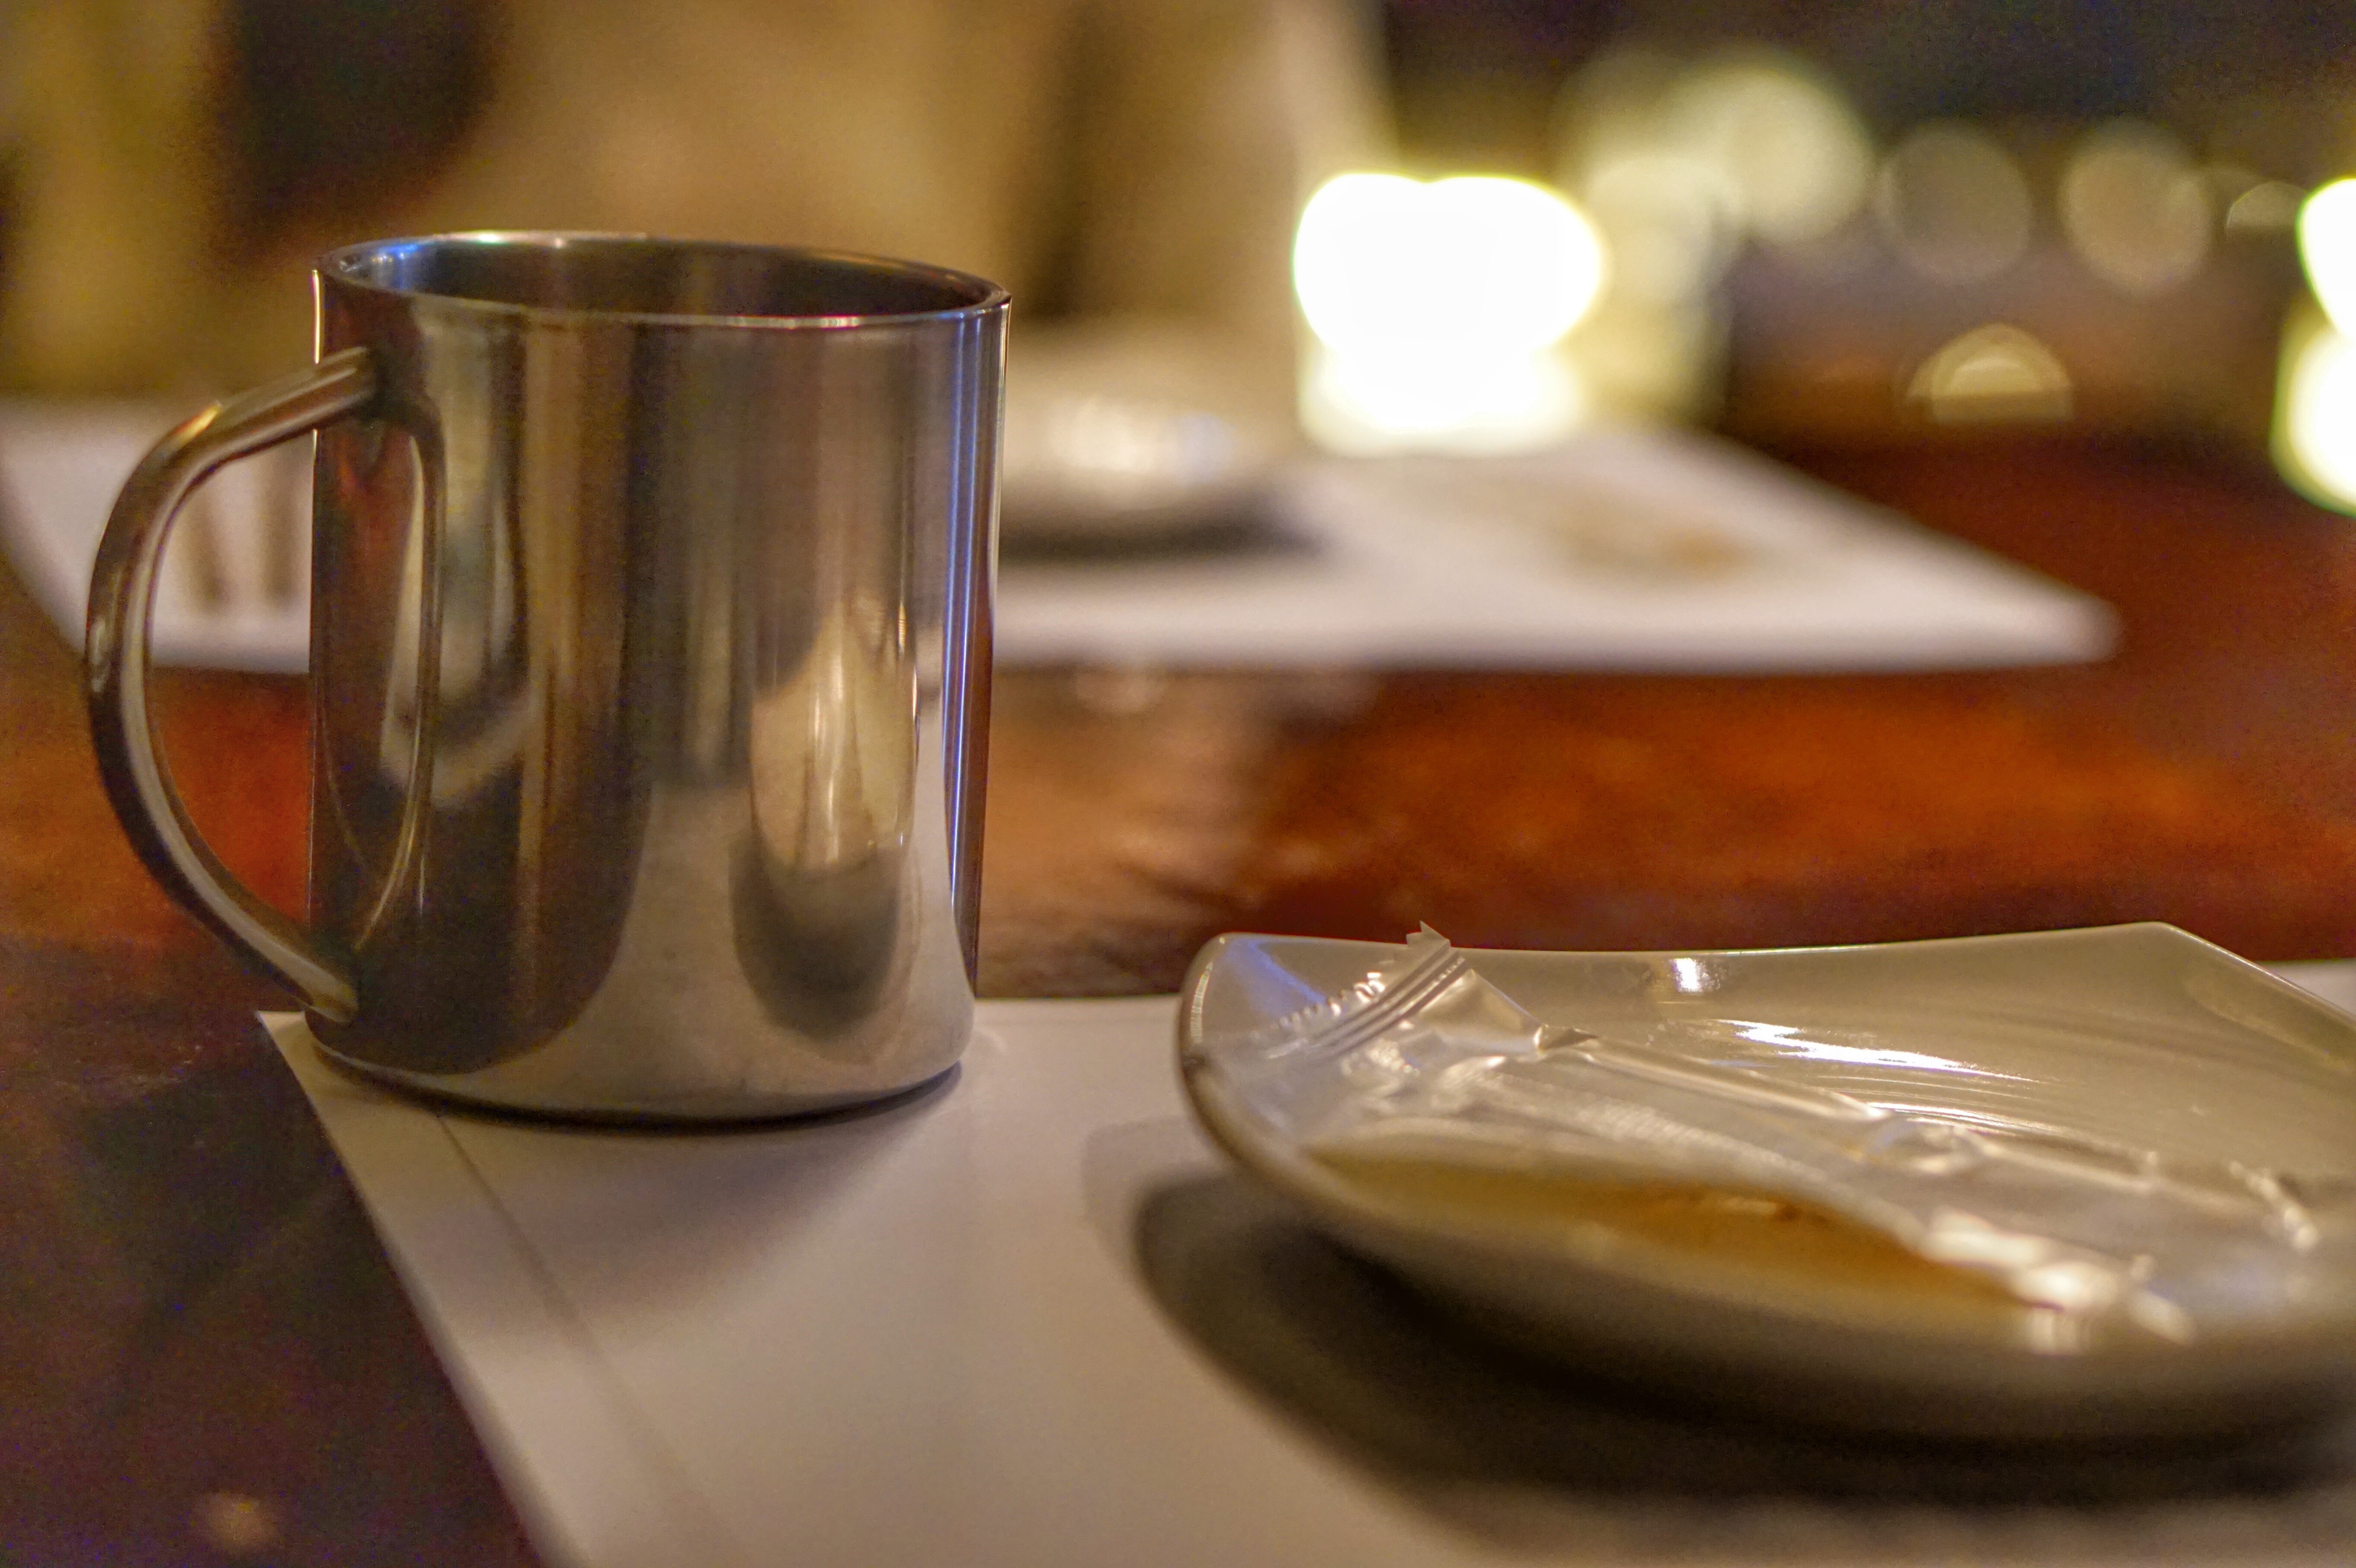
meal, food, produce, drink, breakfast